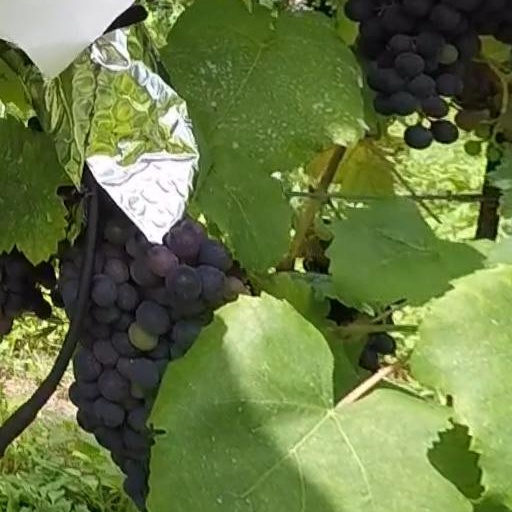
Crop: grape